United States Public Service Academy

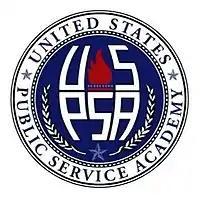
Logo of the US Public Service Academy

The United States Public Service Academy (S. 960 and H.R. 1671) is a proposed institution of higher education. The Academy would be a federally subsidized four-year college modeled on the United States military service academies devoted to public service.